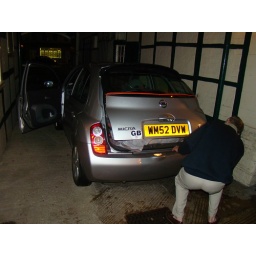
dad picking me up at black swan in devizes